Window Rock, Arizona

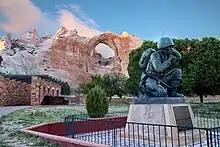
The World War II Navajo Code Talkers Memorial in Window Rock.

Window Rock is a part of the Window Rock Unified School District, which serves the greater Fort Defiance and St. Michaels chapters population center.